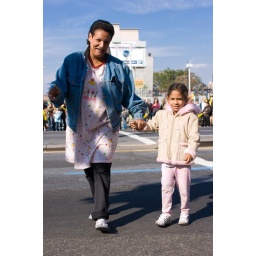
A woman and her little girl cross the street while there is a space in between the runners.